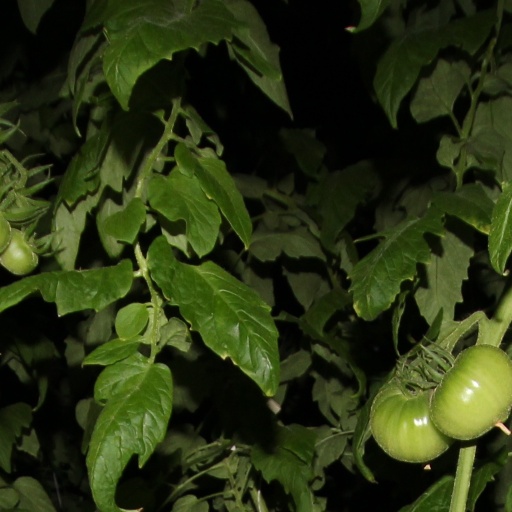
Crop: tomato